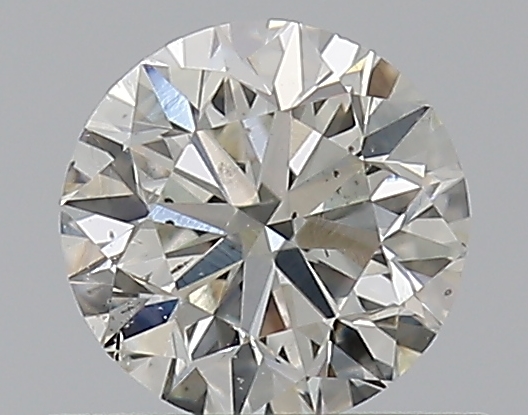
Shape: round
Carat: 0.5
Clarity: SI1
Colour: I
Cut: VG
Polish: EX
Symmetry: VG
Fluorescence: F
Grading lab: GIA
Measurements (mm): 4.95 x 5 x 3.18